Censorship and media control during the Venezuelan presidential crisis

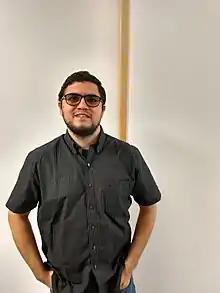
Venezuelan journalist Luis Carlos Díaz was detained for 30 hours in May. He was accused of sabotaging the national power grid.

US freelance journalist Cody Weddle and his Venezuelan coworker Carlos Camacho were detained for half a day on 7 March after Weddle house was raided and his equipment confiscated by military counterintelligence forces. US diplomats demanded Venezuelan authorities for Weddle's release. Weddle was deported afterwards.